Facit

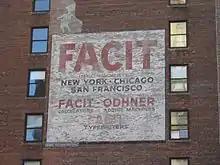
Old brick advert of Facit-Odhner, New York. (Facit-Odhner was a sub-sidiary of Facit)

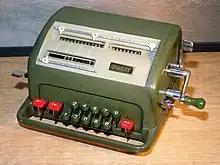
Facit calculating machine, 1954

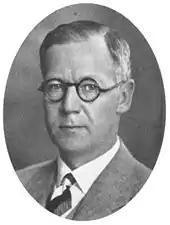
Elof Ericsson (1887–1961), founder in 1922 of AB Åtvidabergs Industrier. Photo from 1937.

Facit ("Facit AB") was an industrial corporation and manufacturer of office products including furniture. It was based in Åtvidaberg, Sweden, and founded in 1922 as "AB Åtvidabergs Industrier". Facit AB, a manufacturer of mechanical calculators, was incorporated into the corporation the same year. In 1932, the first ten-digit calculator was manufactured by Åtvidaberg Industries, it was named FACIT and became a great success.